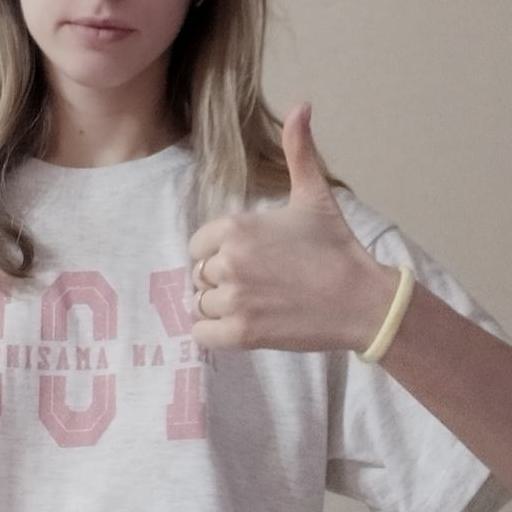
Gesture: like